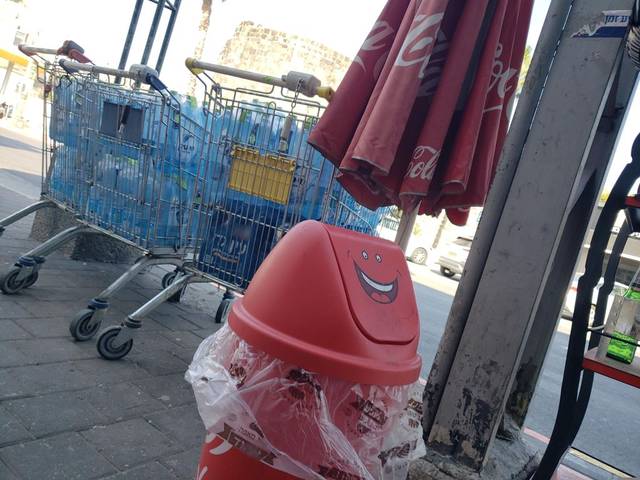
Region: Israel
Coordinates: 32.785, 35.541